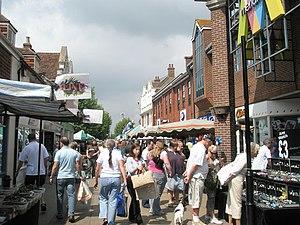
Havant est une ville du Hampshire, en Angleterre. Elle est située sur la côte de la Manche, à l'est de Portsmouth et à l'ouest de Chichester. Elle est le chef-lieu du borough du même nom, qui couvre la ville même et ses alentours et comptait 120 684 habitants au moment du recensement de 2011.